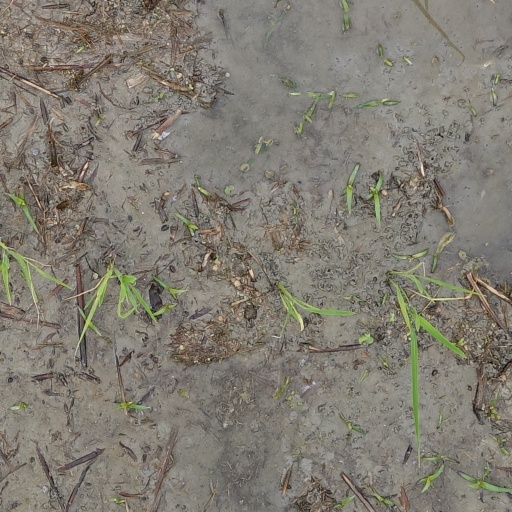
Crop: rice